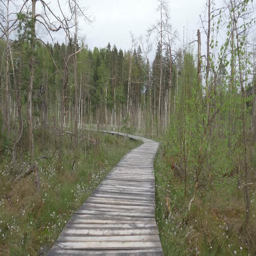
cognitive path through a city .